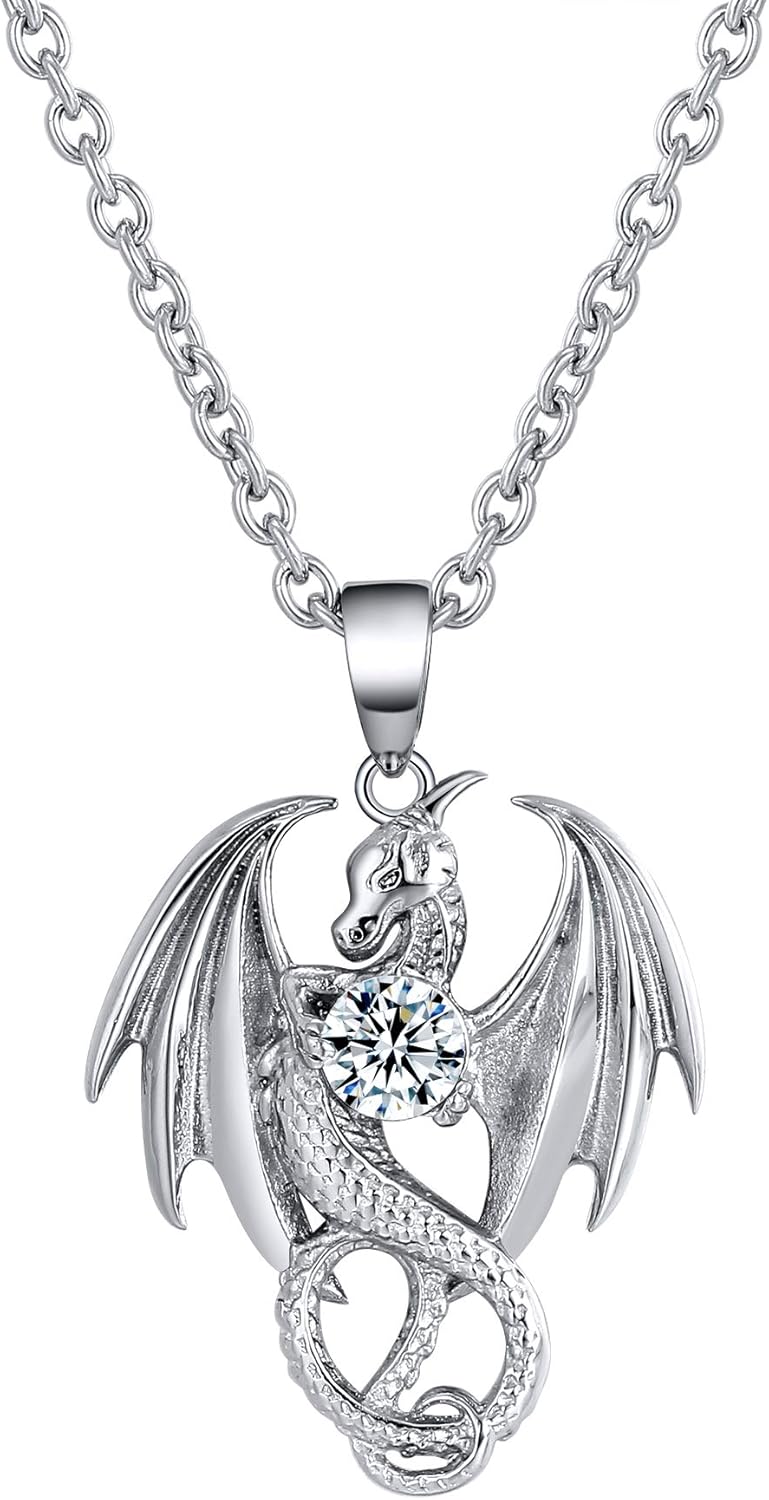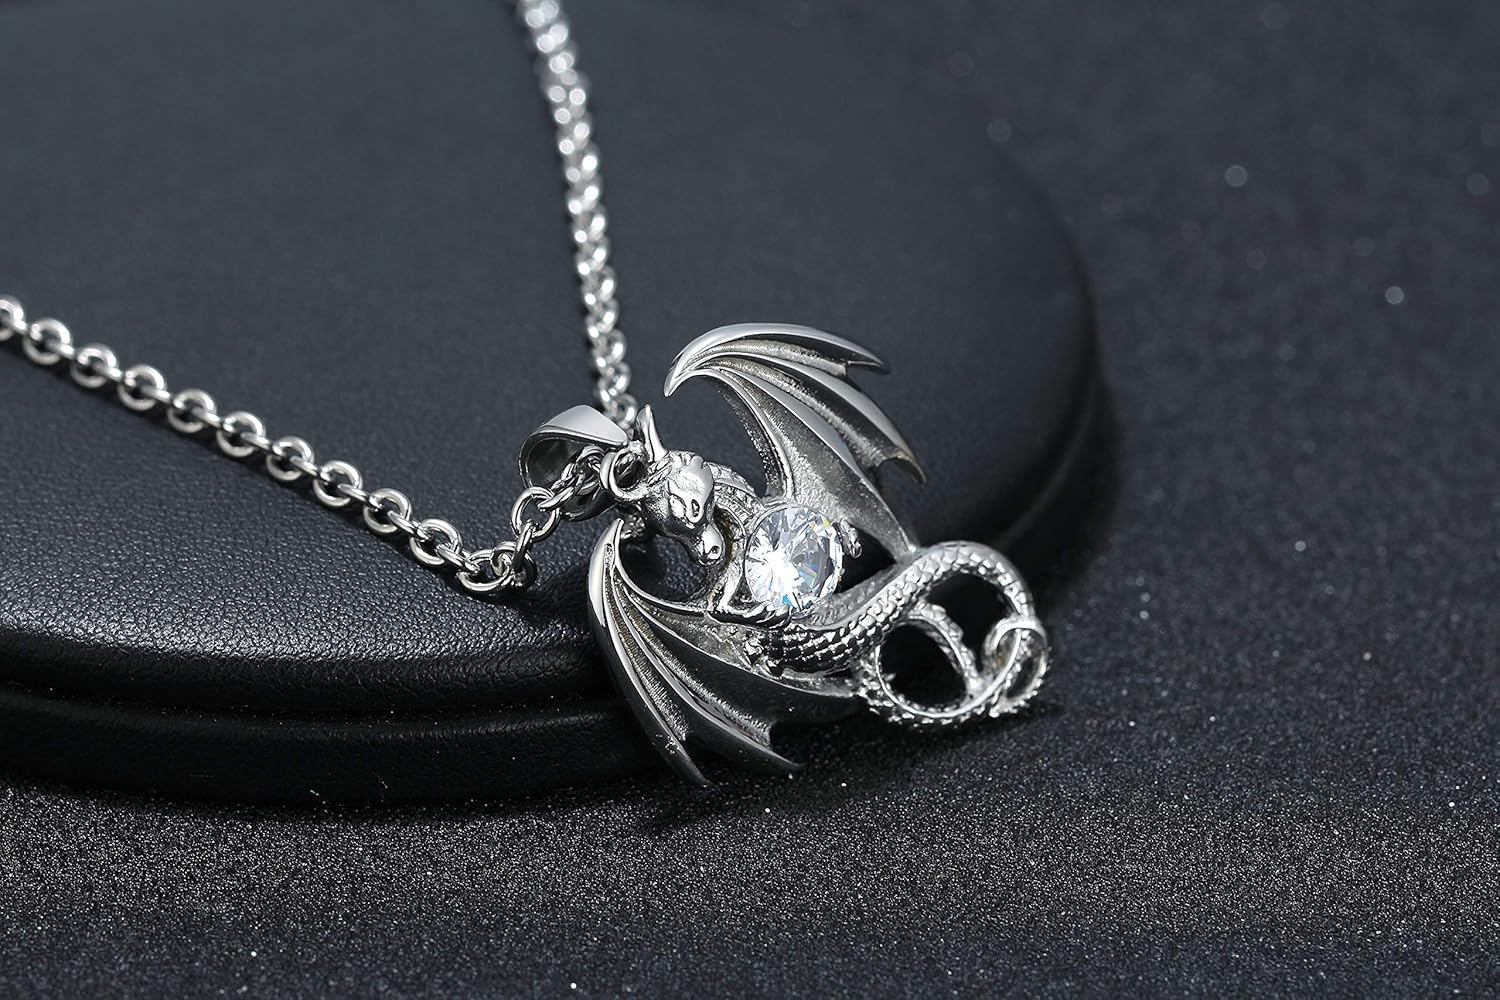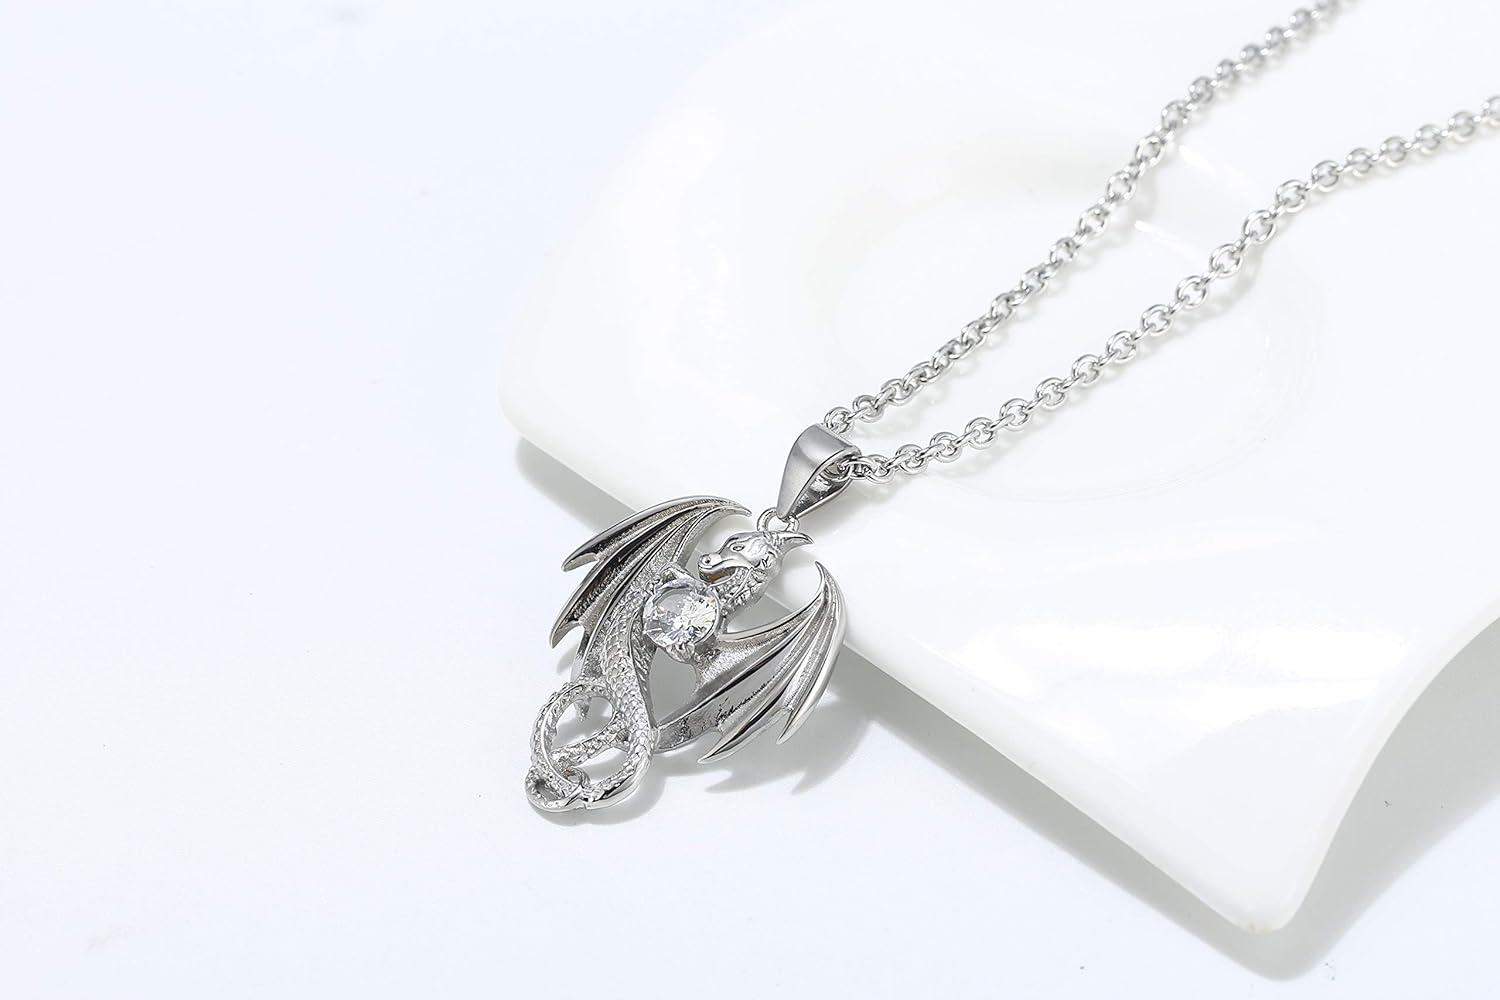
Dragon Necklace for Men or Women Stainless Steel Cubic Zirconia Punk Gothic Vintage Look Mythical Pendant With Chain Fantasy Fashion Jewelry by Ginger Lyne
Category: AMAZON FASHION
Dragon Necklace for Men or Women Stainless Steel Clear 7mm Cubic Zirconia. Pendant Size 45mmx30mm Heavy Rolo Chain Width 4mm Length 23" Lobster Claw Closure. Crafted with Solid 316L Stainless Steel Non-tarnish Hypoallergenic. Safe for Daily Wear. Good Metal Choice for People with Sensitive Skin. Gift Idea for All Dragon Lovers Father's Day, Dad, Husband, Boyfriend, Brother, Best Friend, Son or Grandson. Show Your Love, Any Male or Female is Sure to Be Impressed WithThis Special Designer Ring
Features: DRAGON NECKLACE - Fortnite Jewelry Wing Fire Breathing Lizard Demon Dragon Lovers Charm Pendant with Chain Silver Color Unplated High Polished 316L Stainless Steel from the Ginger Lyne Fantasy Collection | HIGH QUALITY - Well Crafted 316L Stainless Steel Punk Hip Hop Goth Style Flaming Devil Dragon Necklace, Large Pendant 45mm Length 30mm Width, One 7mm AAAA Quality Clear Cubic Zirconia. Rolo Stainless Steel Metal 4mm Chain 23" Length. | UNISEX DESIGN - Great Gift Idea for Man Woman Teens Boys and Girls Nickle Free Environmental Friendly Never Tarnish 316L Stainless Steel Suitable for Daily Wear. Great Choice for People with Skin Allergies to Various Metals | Ideal Gift Idea - Gift for Dad on Father's Day, Christmas, Anniversary, Valentines Day, Birthday or Just to Say I love You. Impressive Quality Construction Sure To Last | GINGER LYNE COLLECTION - Proud Us Owned Corporation. We Are A US Registered Trademarked Brand We Offer Many Different Designs Search Our Brand Ginger Lyne Collection For Many More Earrings Necklaces Bracelets For Men Women and children